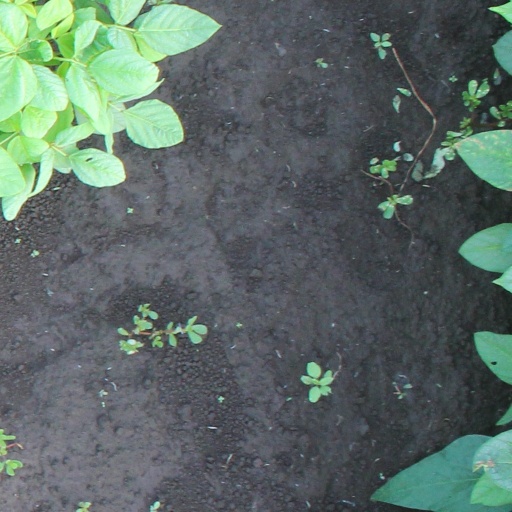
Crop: soybean